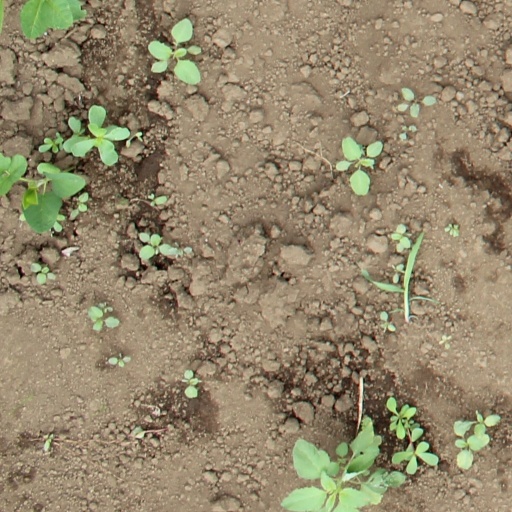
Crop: soybean